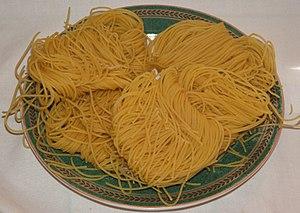
Les pâtes alimentaires se distinguent par leur forme et par leur composition. Elles peuvent être faites exclusivement de farine de blé, mais aussi avec ajout d'œufs, selon les traditions et les régions. Chacune est souvent associée à une préparation en particulier, selon son temps de cuisson, sa consistance, sa capacité à retenir la sauce, et la facilité avec laquelle on peut la manger. La sauce à l'amatriciana, par exemple, ne se mange pas avec des pâtes cheveux d'ange, mais avec des bucatini.